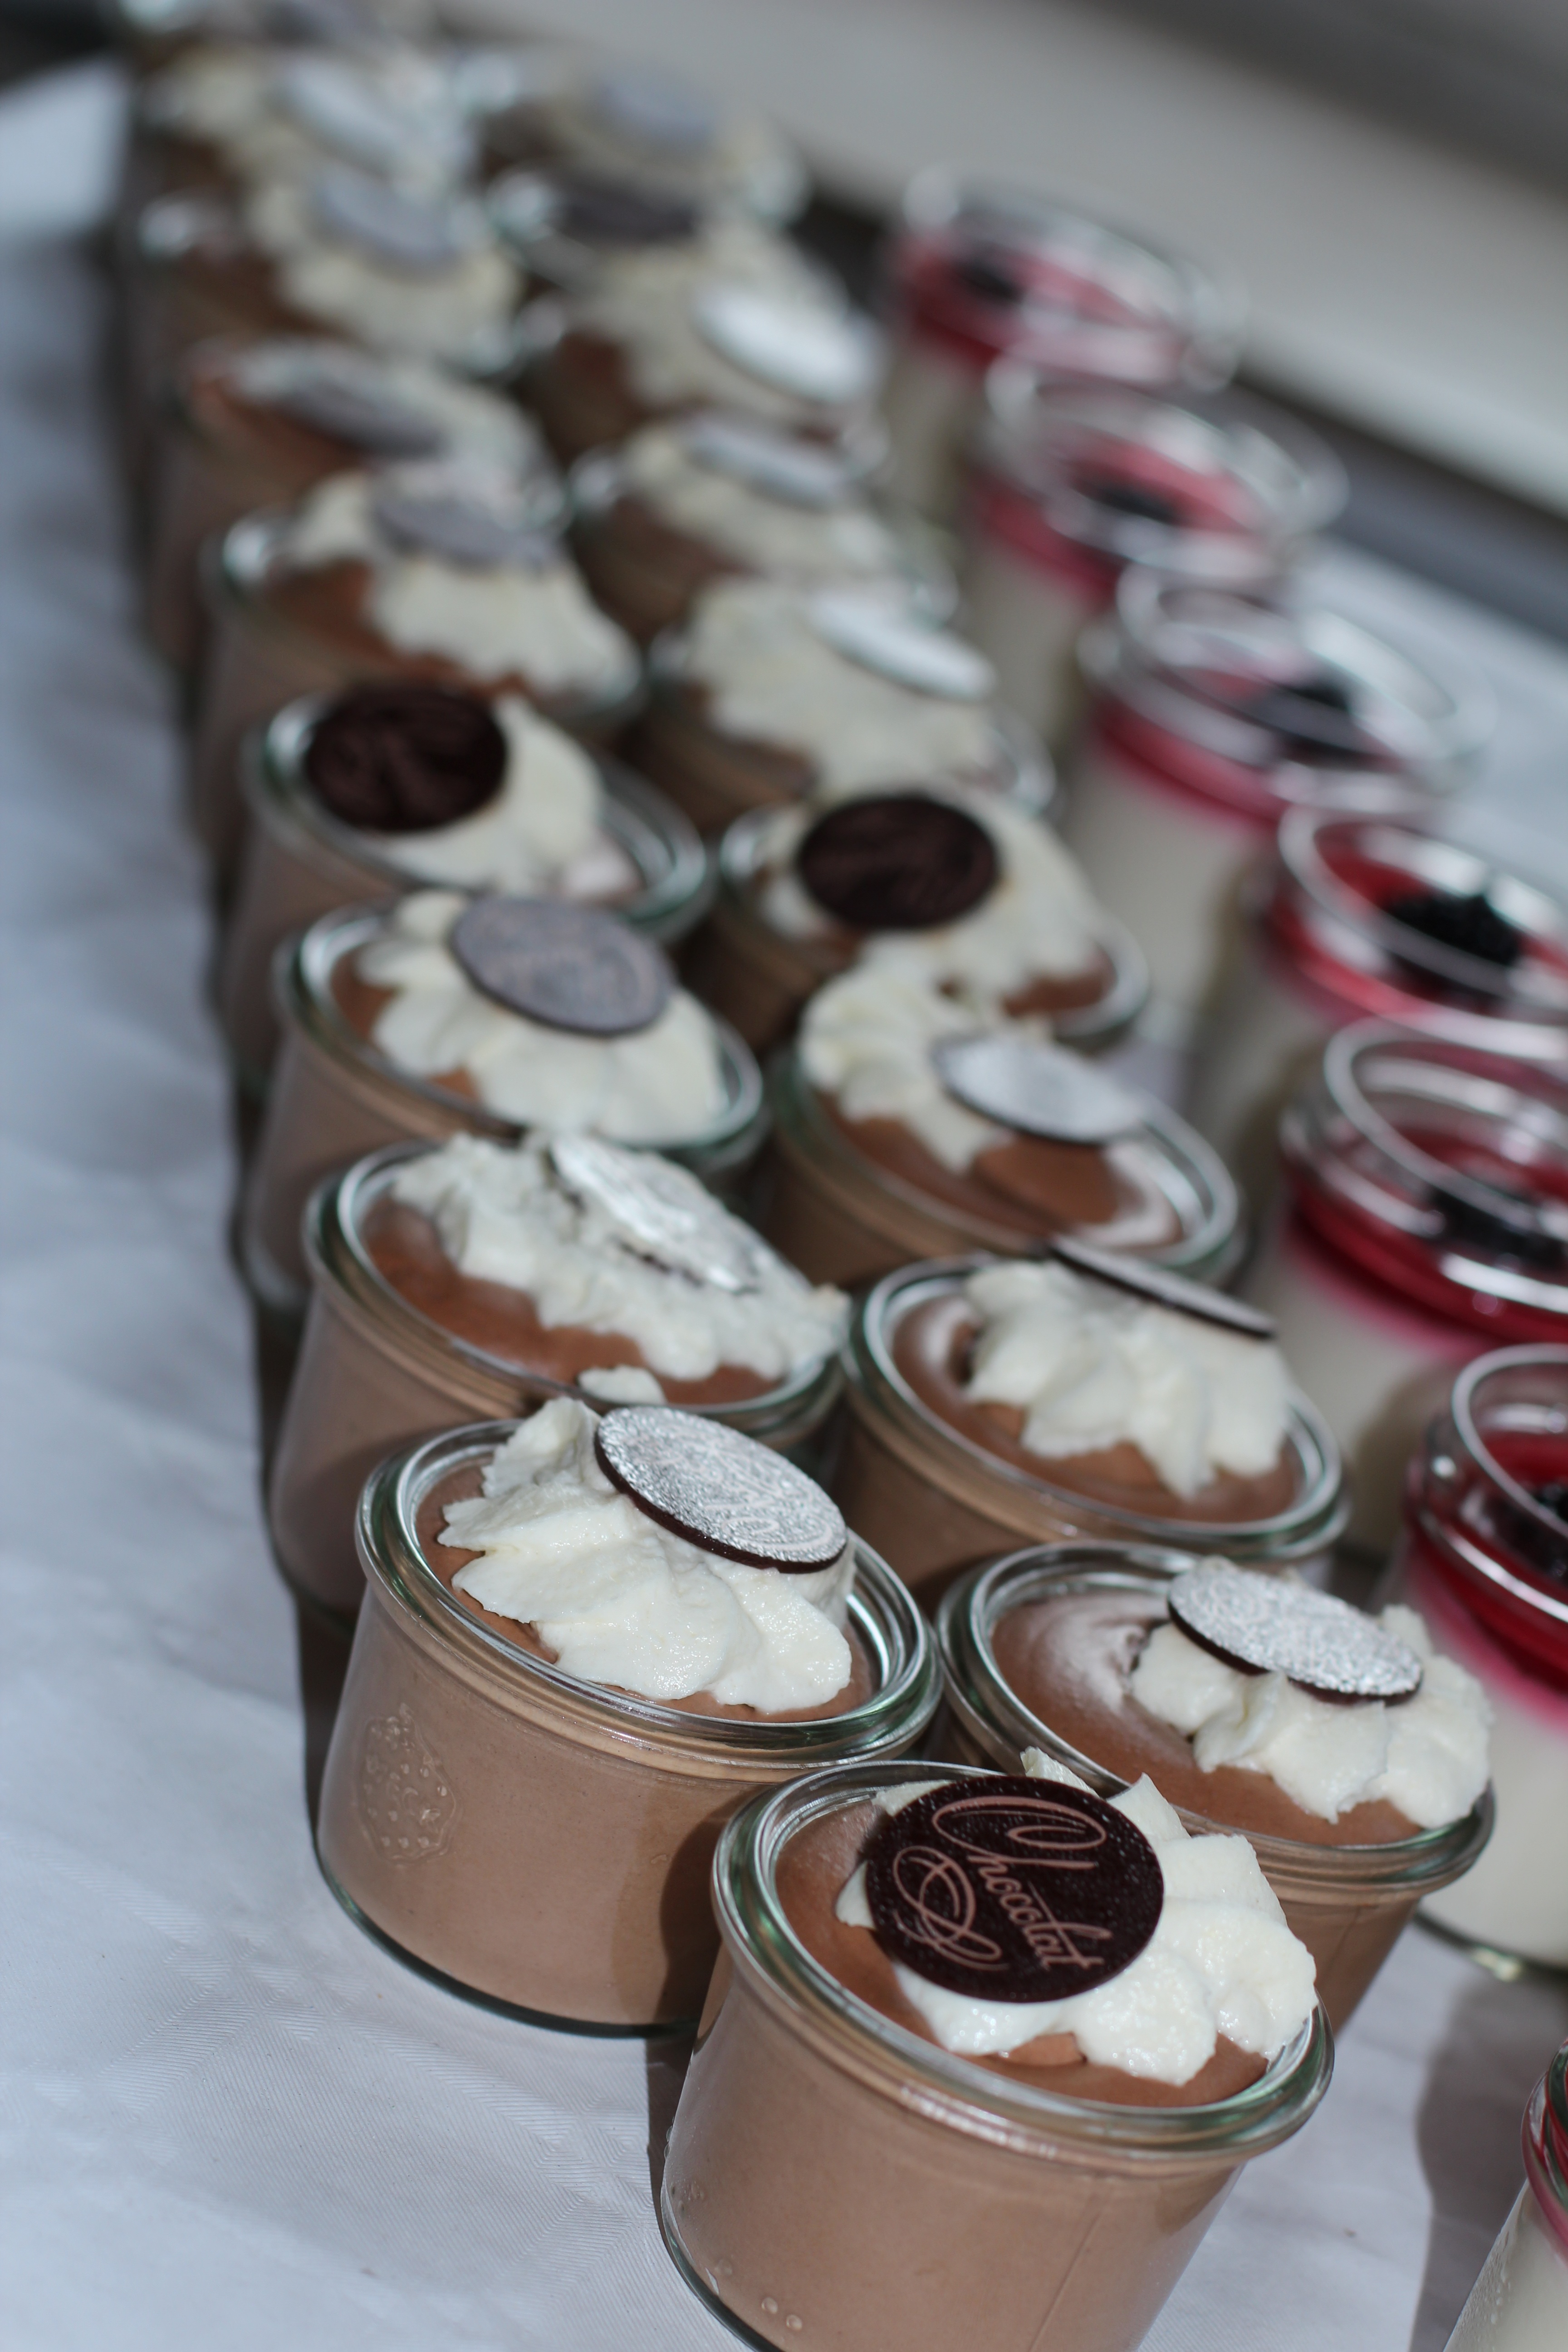
sweet, food, chocolate, cupcake, baking, dessert, cake, icing, sweetness, flavor, sweet food, buttercream, snack food